History of computing in South America

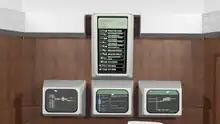
Close-up of the data Feed, Project Cybersyn, Chile

Also in the early 1970s, the short-lived administration of Salvador Allende implemented Project Cybersyn in Chile. Cybersyn consisted of a Cybernet, which was a network of 500 telex machines and planned to connect every factory in the nationalized socialist economy. At the heart of Cybersyn were two computers, a IBM System/360 Model 50 and a Burroughs B3500, on which the program Cyberstride was running. Today Project Cybersyn is remembered for its unique implementation of socialism and the futuristic industrial design.